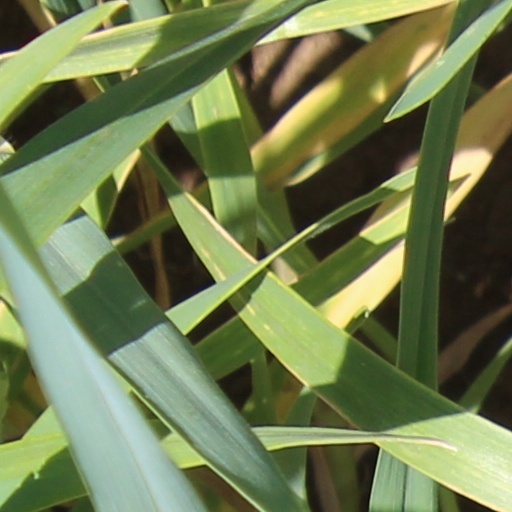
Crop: wheat